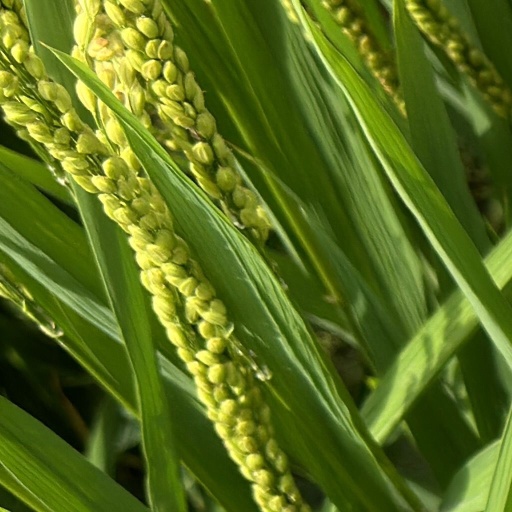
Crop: rice